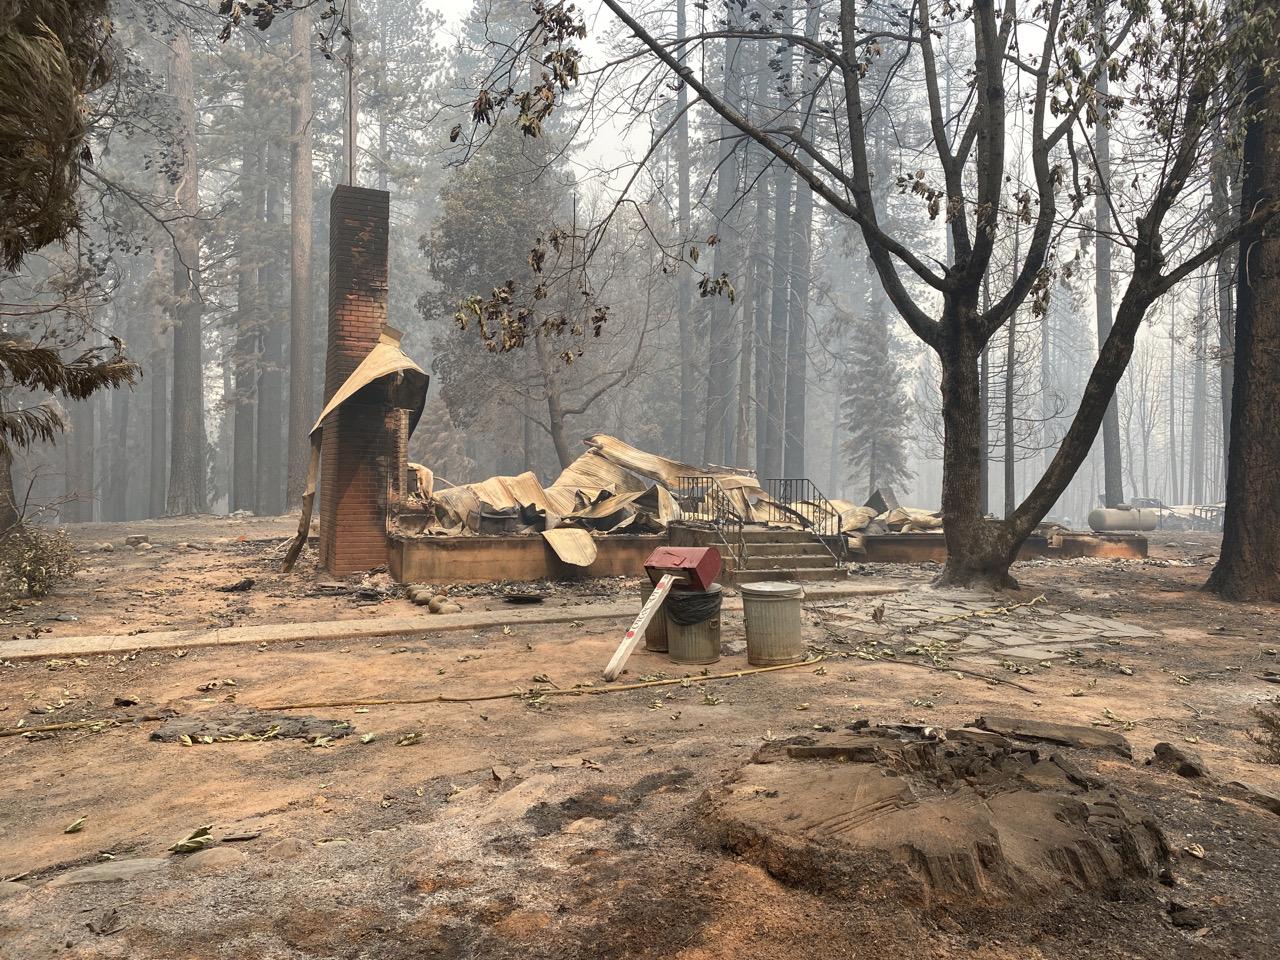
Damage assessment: destroyed